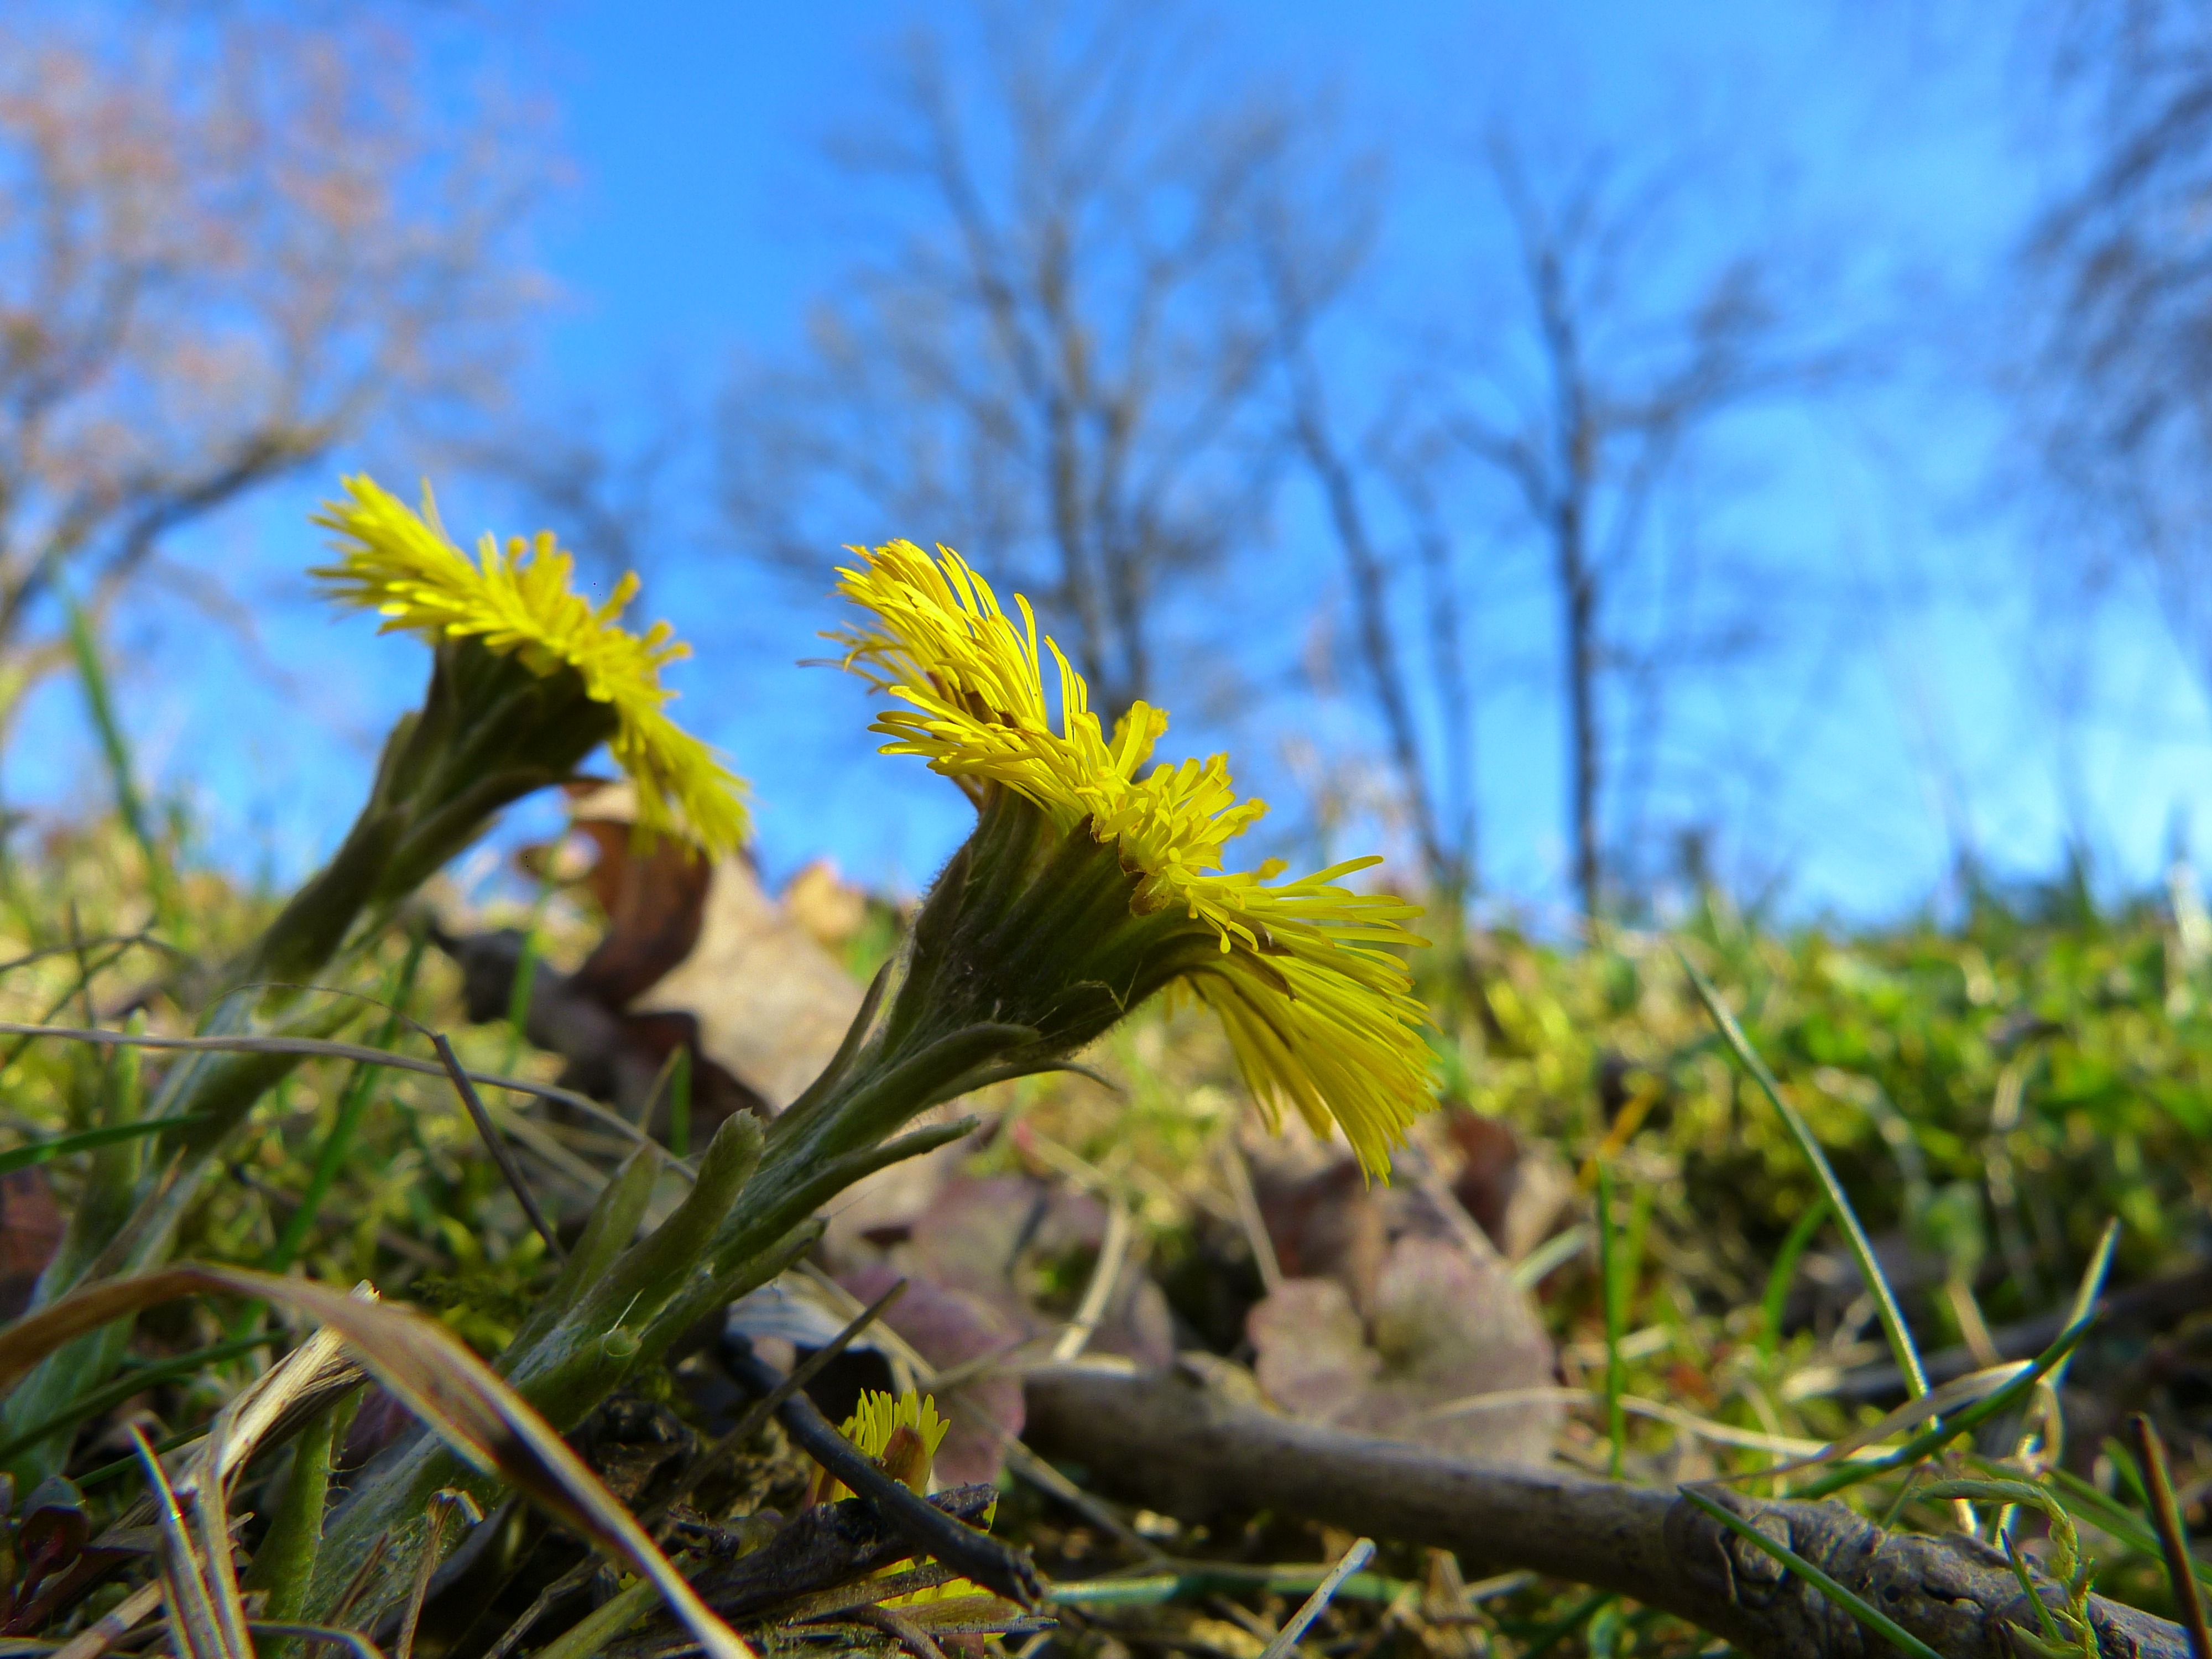
tree, nature, grass, blossom, plant, field, meadow, prairie, sunlight, leaf, flower, bloom, green, autumn, botany, yellow, flora, wildflower, shrub, tussilago, composites, medicinal plant, macro photography, flowering plant, daisy family, tussilago farfara, grass family, woody plant, land plant, cough medicines